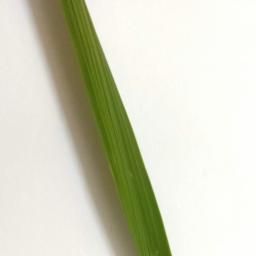
Label: Rice___Healthy